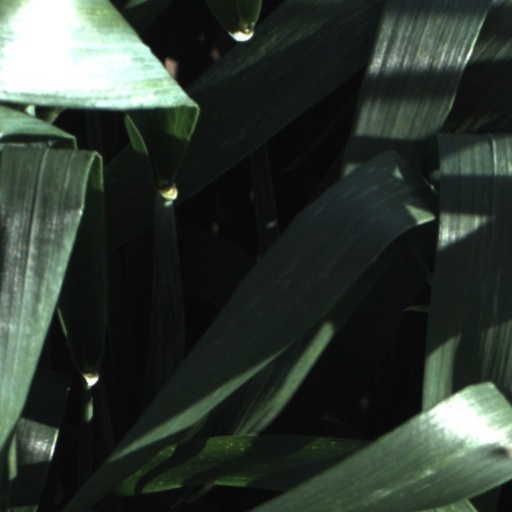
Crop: wheat